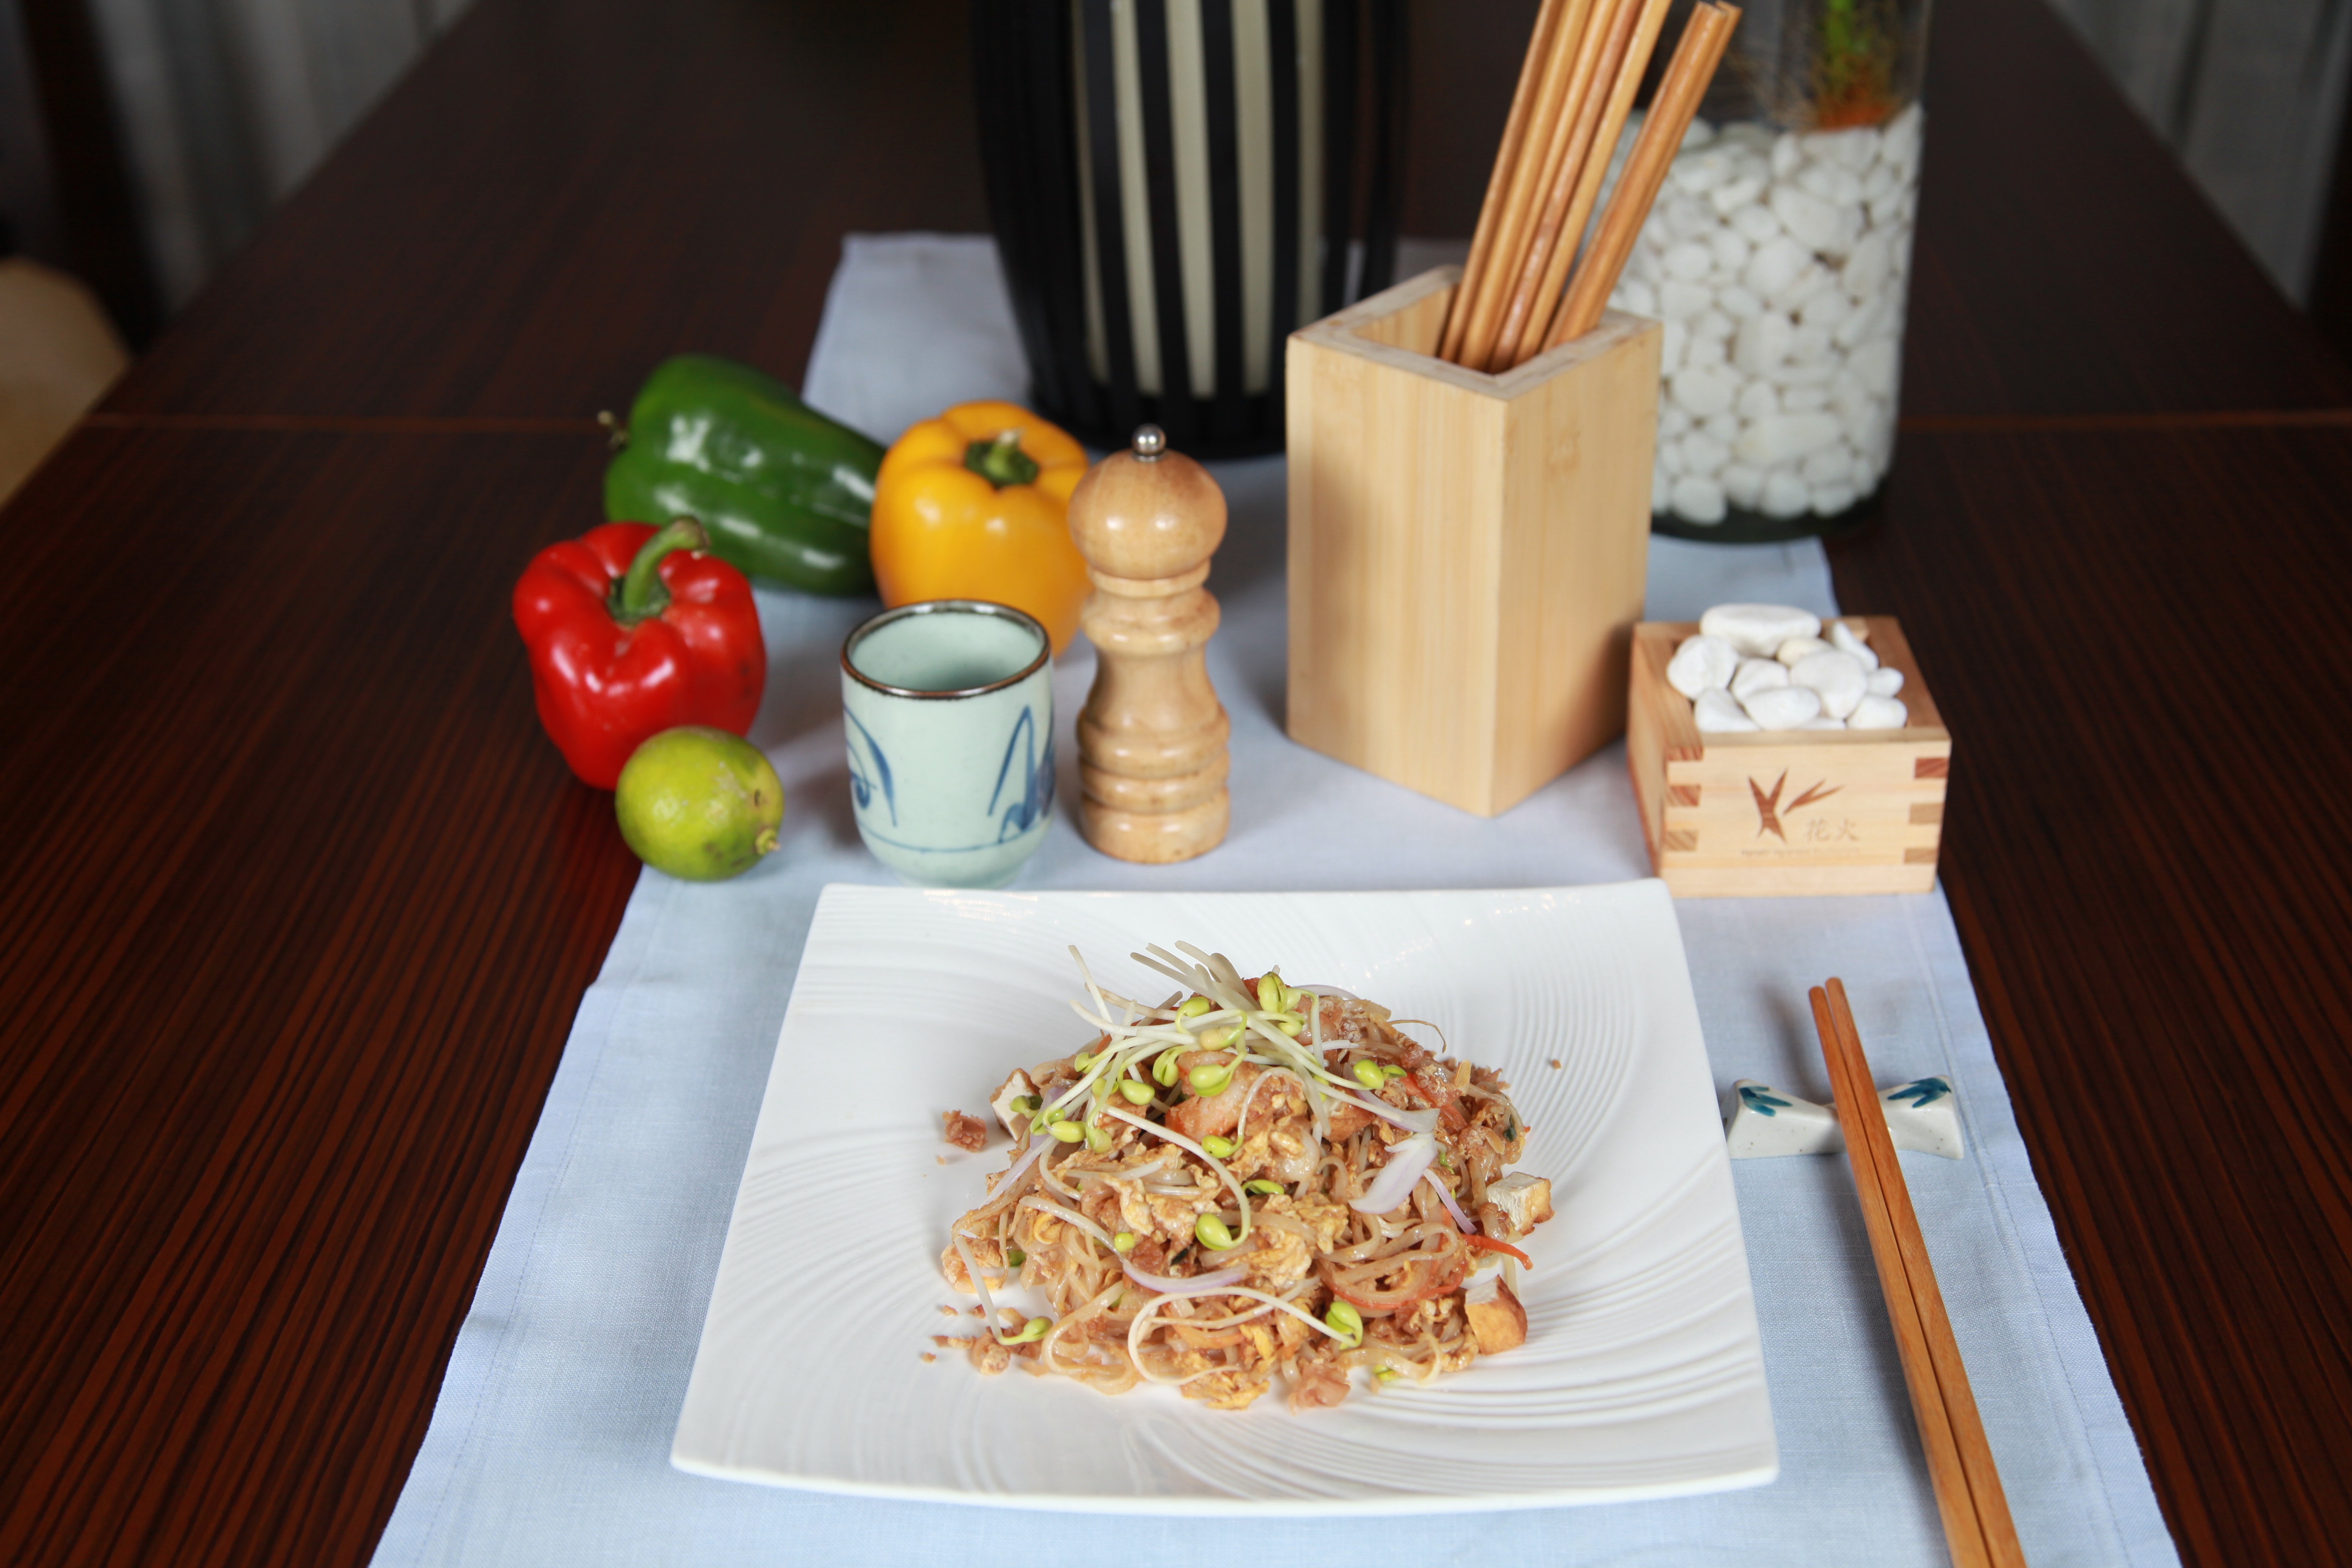
restaurant, asian, dish, meal, food, plate, gourmet, eat, lunch, cuisine, sauce, delicious, buffet, asian food, noodles, filipino, vegetables, stirfry, philippine, supper, brunch, carbohydrates, chop, pad thai, sense, soy, pancit, filipino cuisine, kapampangan